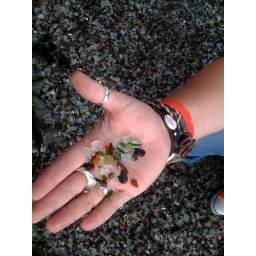
The entire beach is covered in glass pebbles.